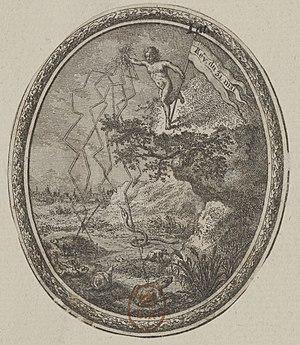
Figure allégorique foudroyant diverses créatures (serpents, grenouilles, escargots) en brandissant un drapeau sur lequel figure l'inscription Rév.[olution] du 31 mai célébrant la chute des Girondins lors des journées insurrectionnelles des 31 mai et 2 juin 1793.